List of peninsulas

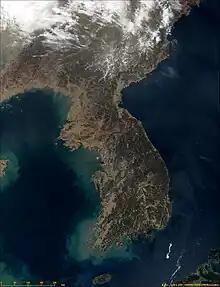
Korean Peninsula

The whole landmass encompassing North and South Korea is a peninsula, surrounded by the East Sea to the east and south, and the Yellow Sea to the west and south, with the Korea Strait connecting them.